Filip Rogić

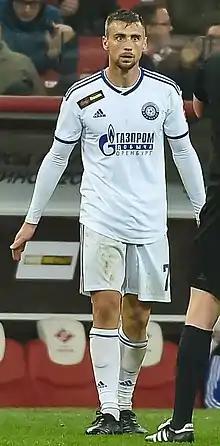
Rogić with FC Orenburg in 2019

Filip Roberto Rogić (born 14 June 1993) is a Swedish professional footballer who plays as a defensive midfielder for Nordic United.